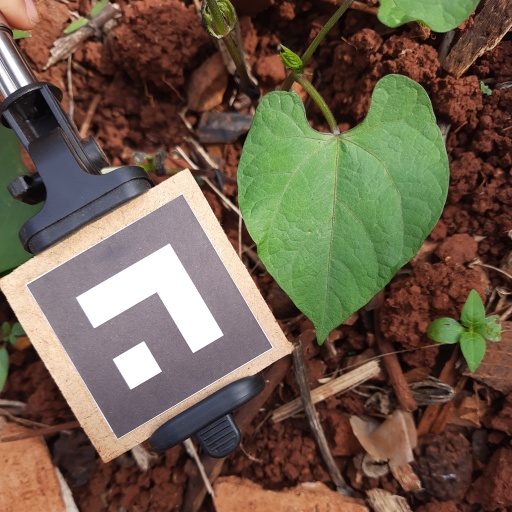
Observations: wavy surface, no eating holes, under shade